2022 Latvian parliamentary election

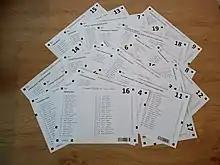
Ballot papers of Riga constituency

Latvia First became the first major party to announce Ainārs Šlesers as its candidate for the position of Prime Minister on 14 August, during the founding congress of the party.